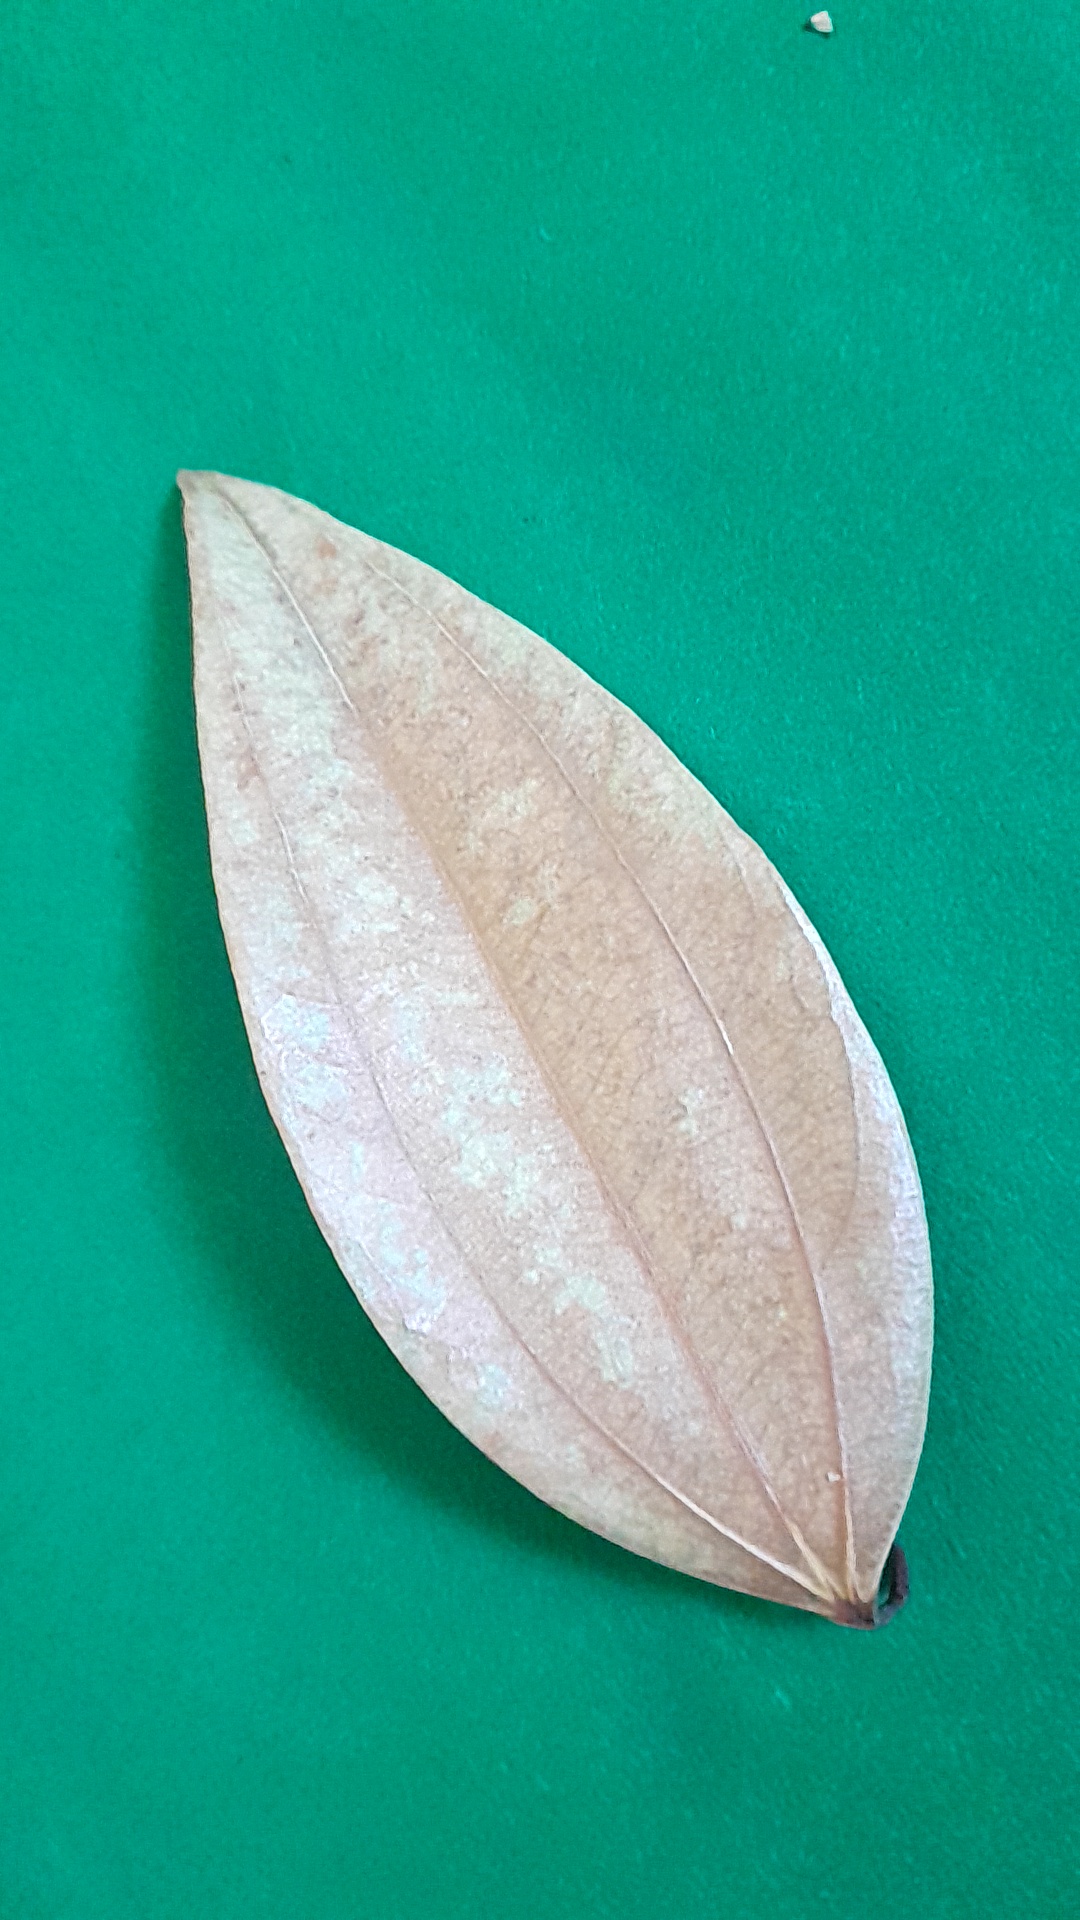
Label: Dry Leaf